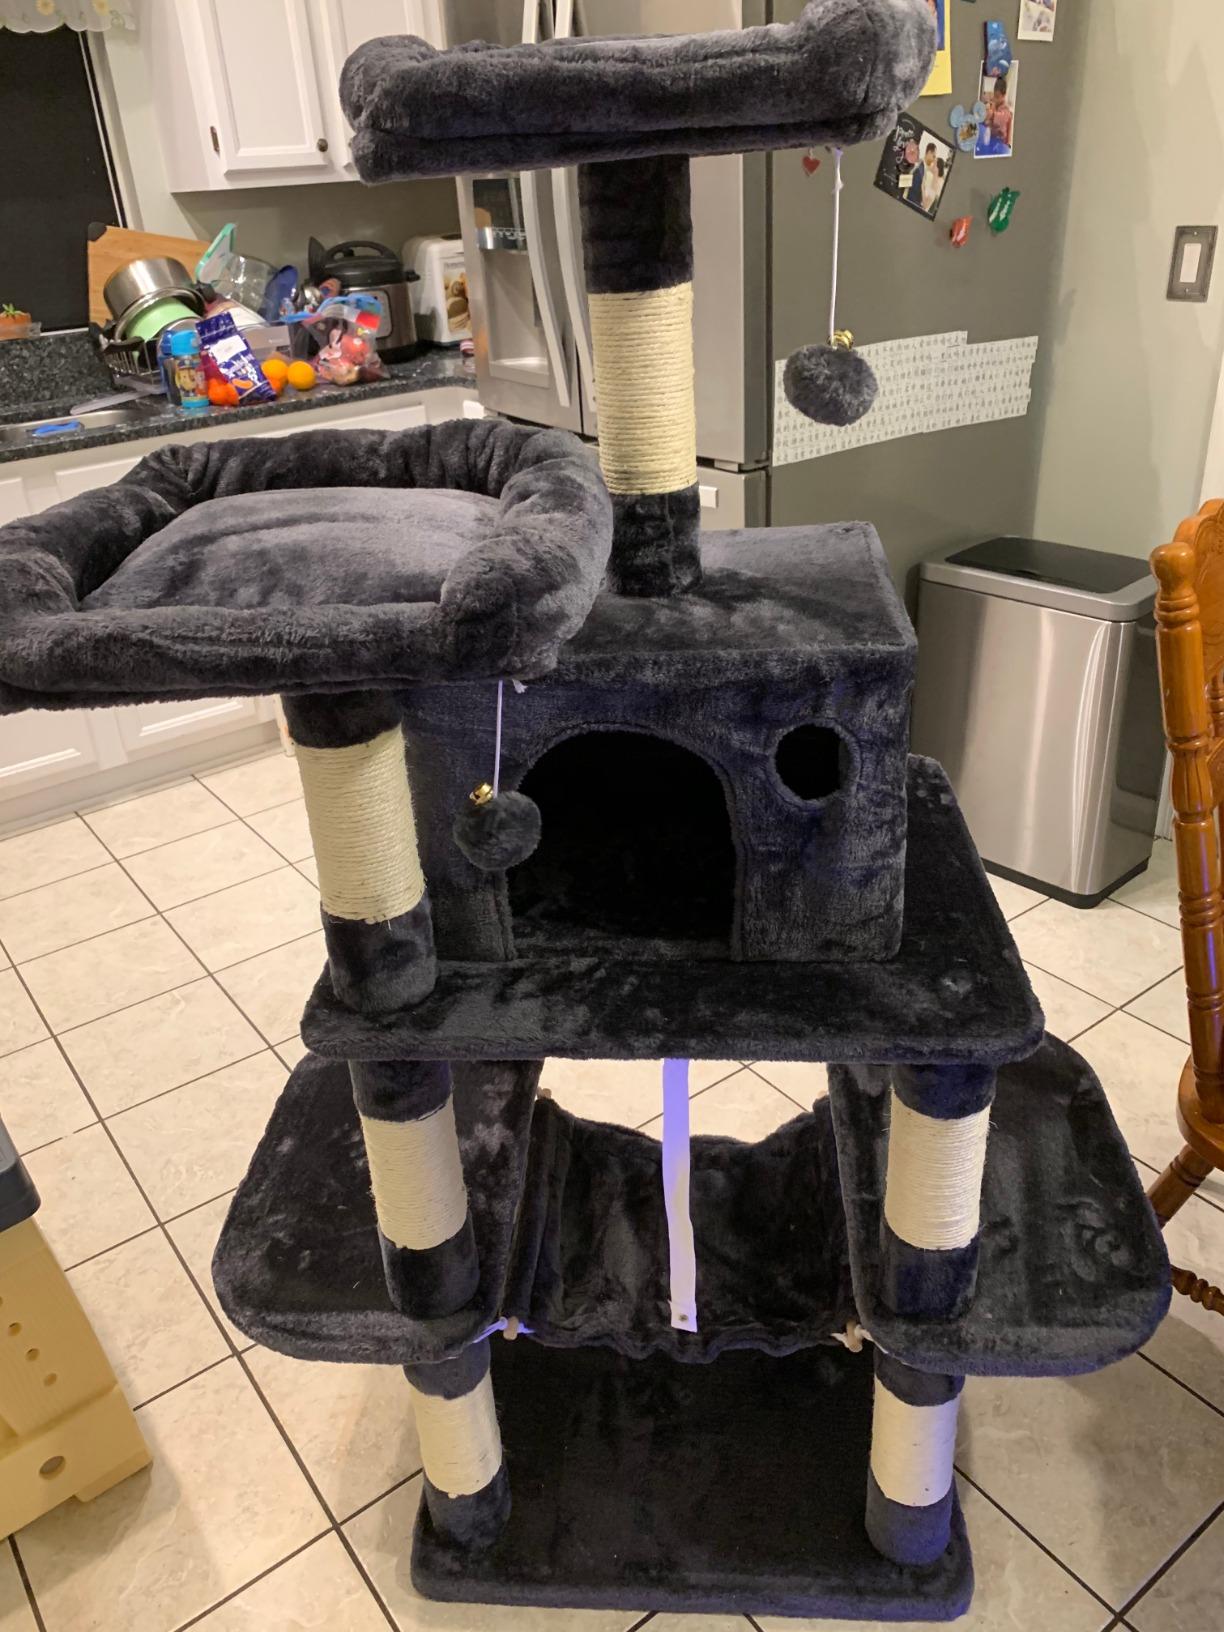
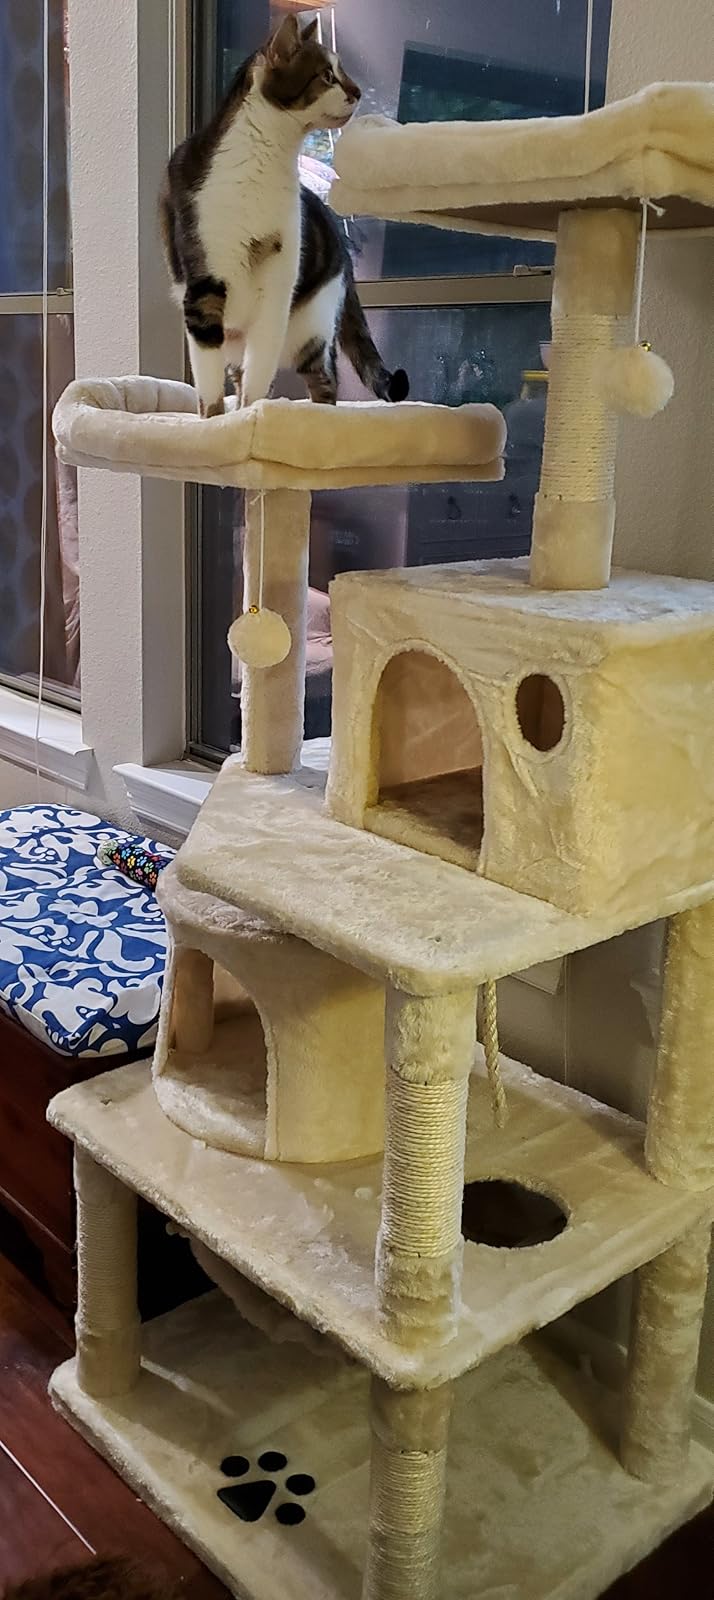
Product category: items_cat tree
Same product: no